Sky position (RA, Dec in degrees): 204.527, 9.855
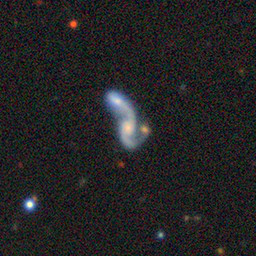
Galaxy morphology: Merging Galaxies